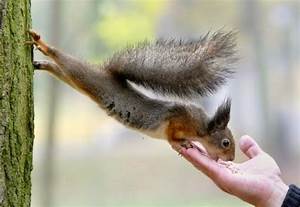
Label: scoiattolo